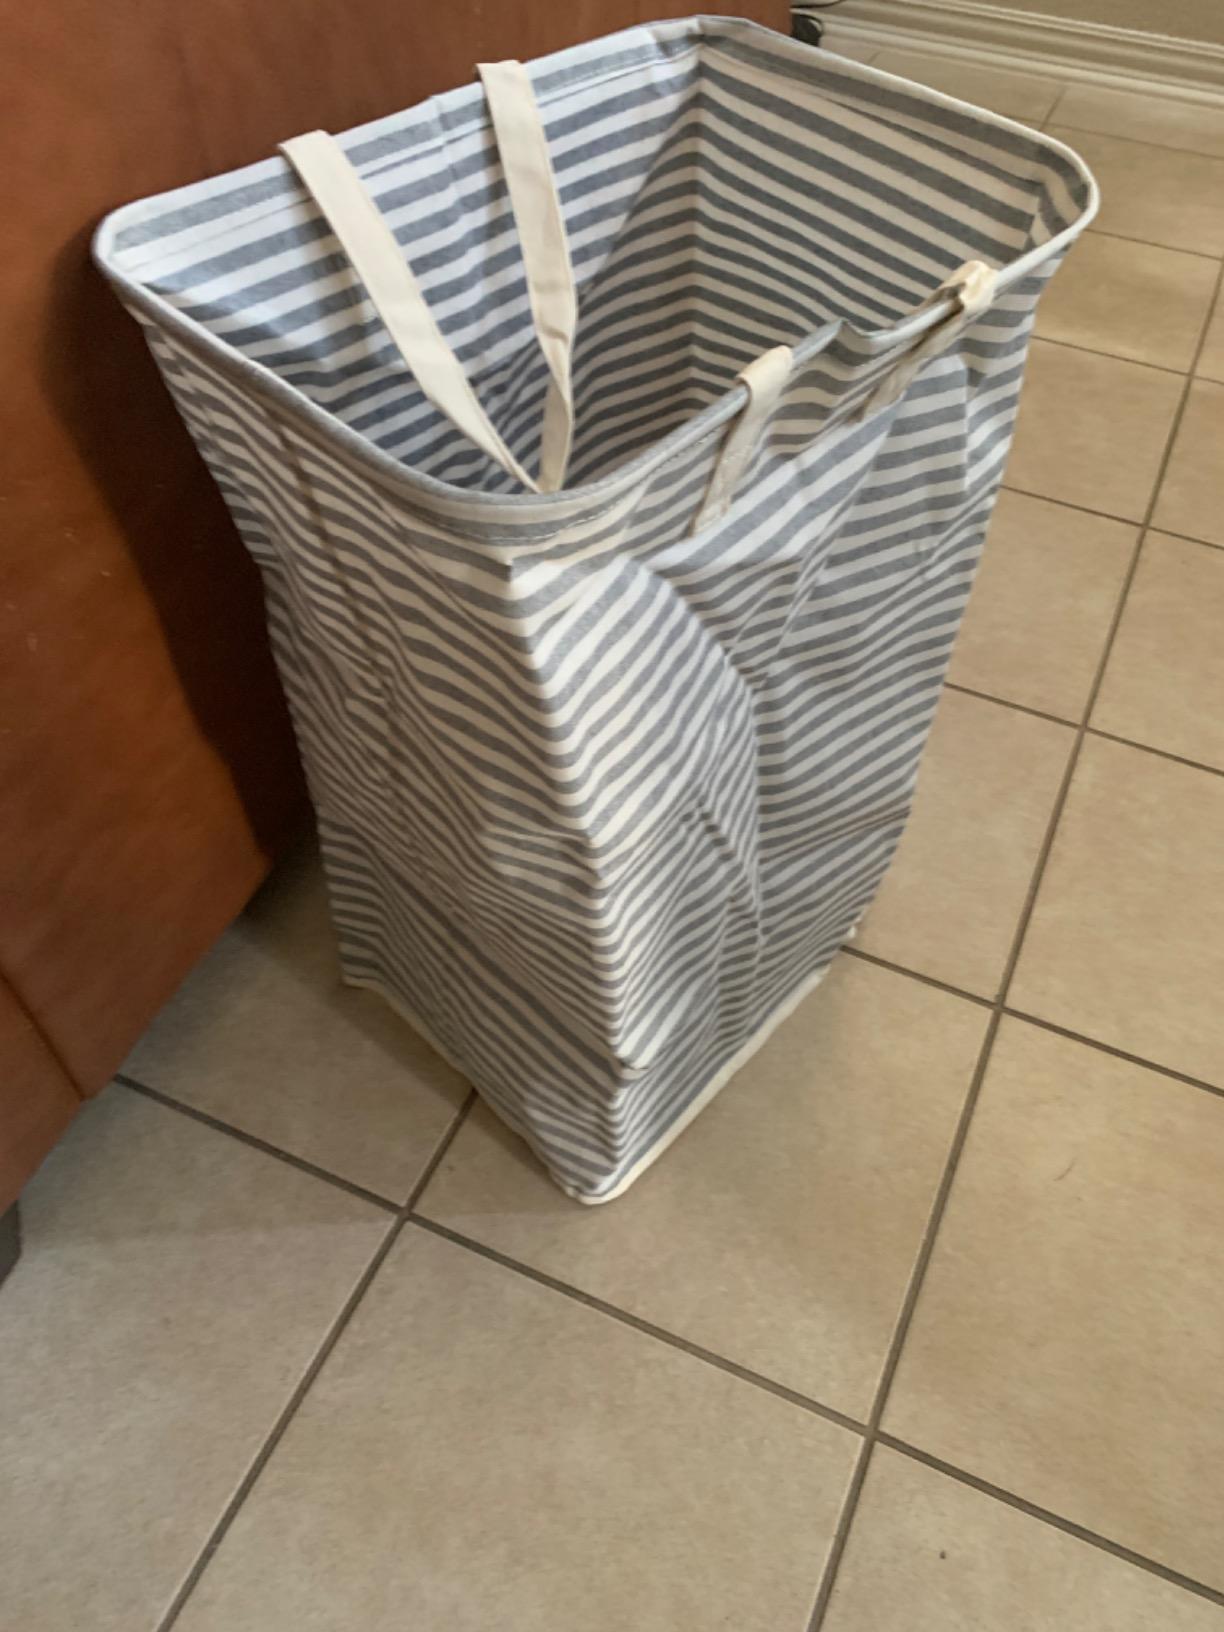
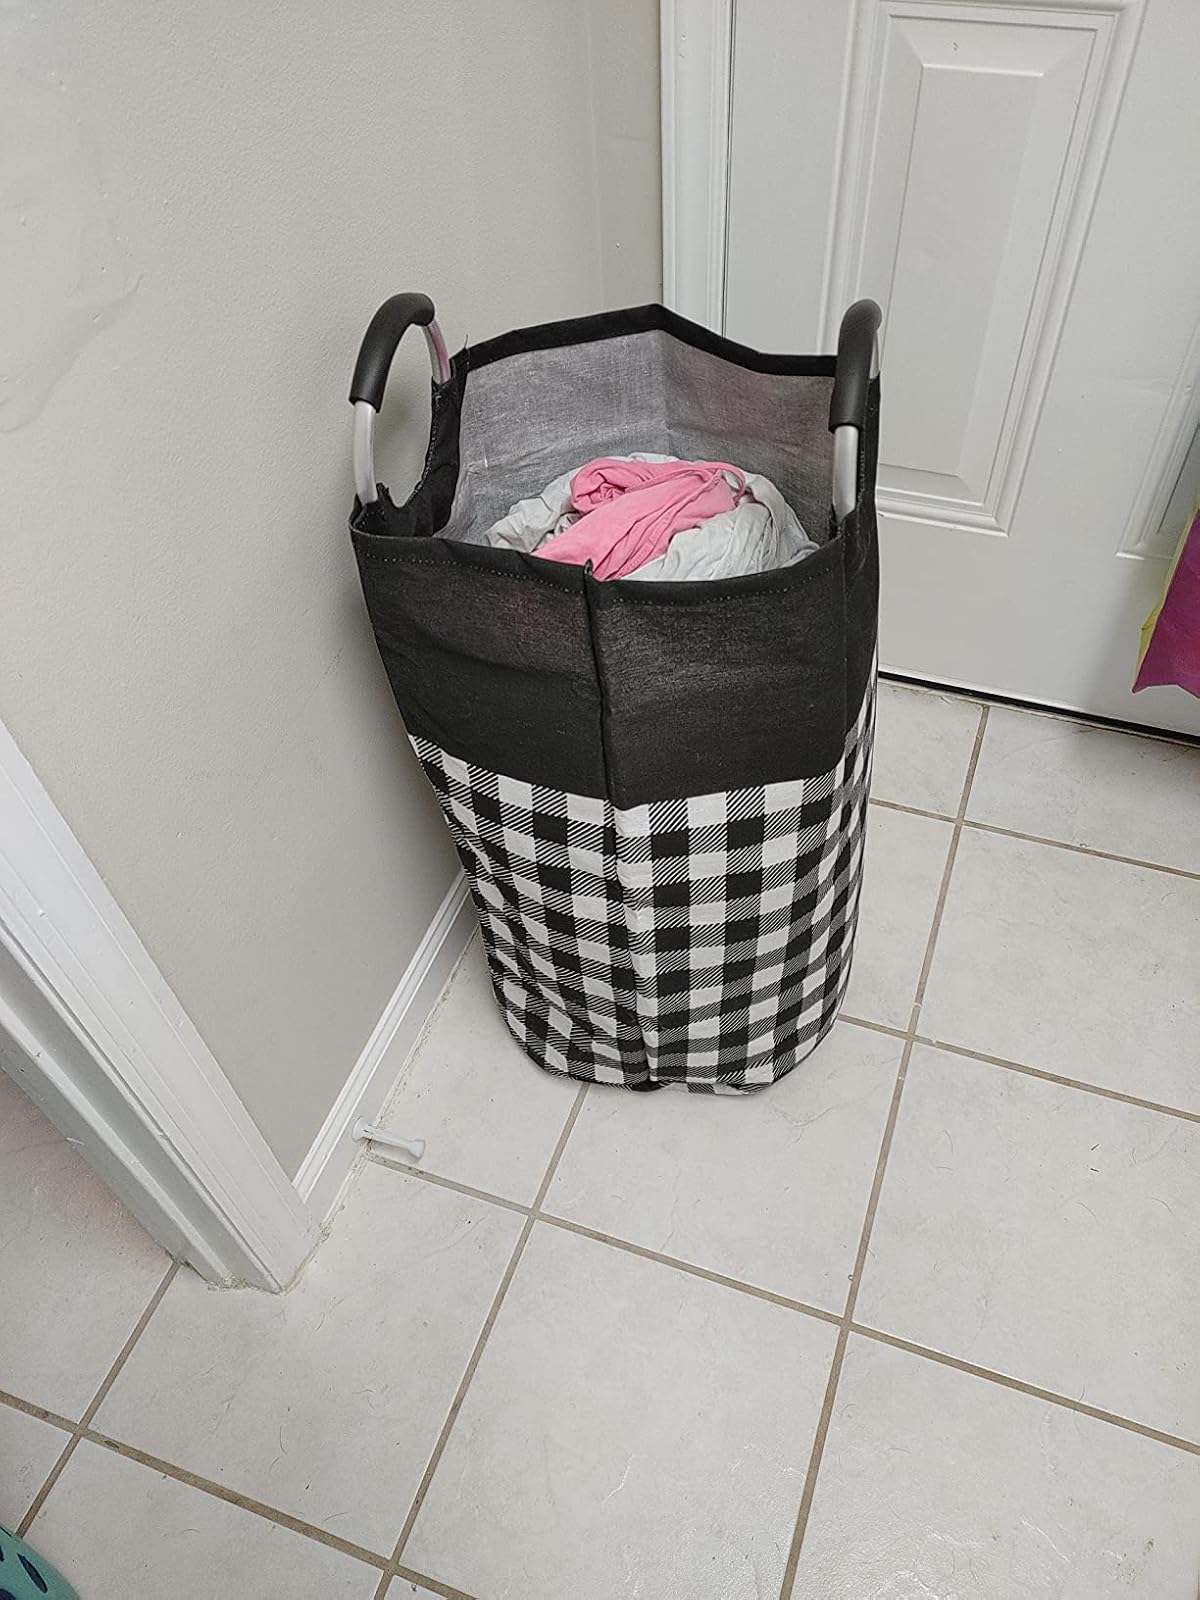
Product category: items_hamper
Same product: no